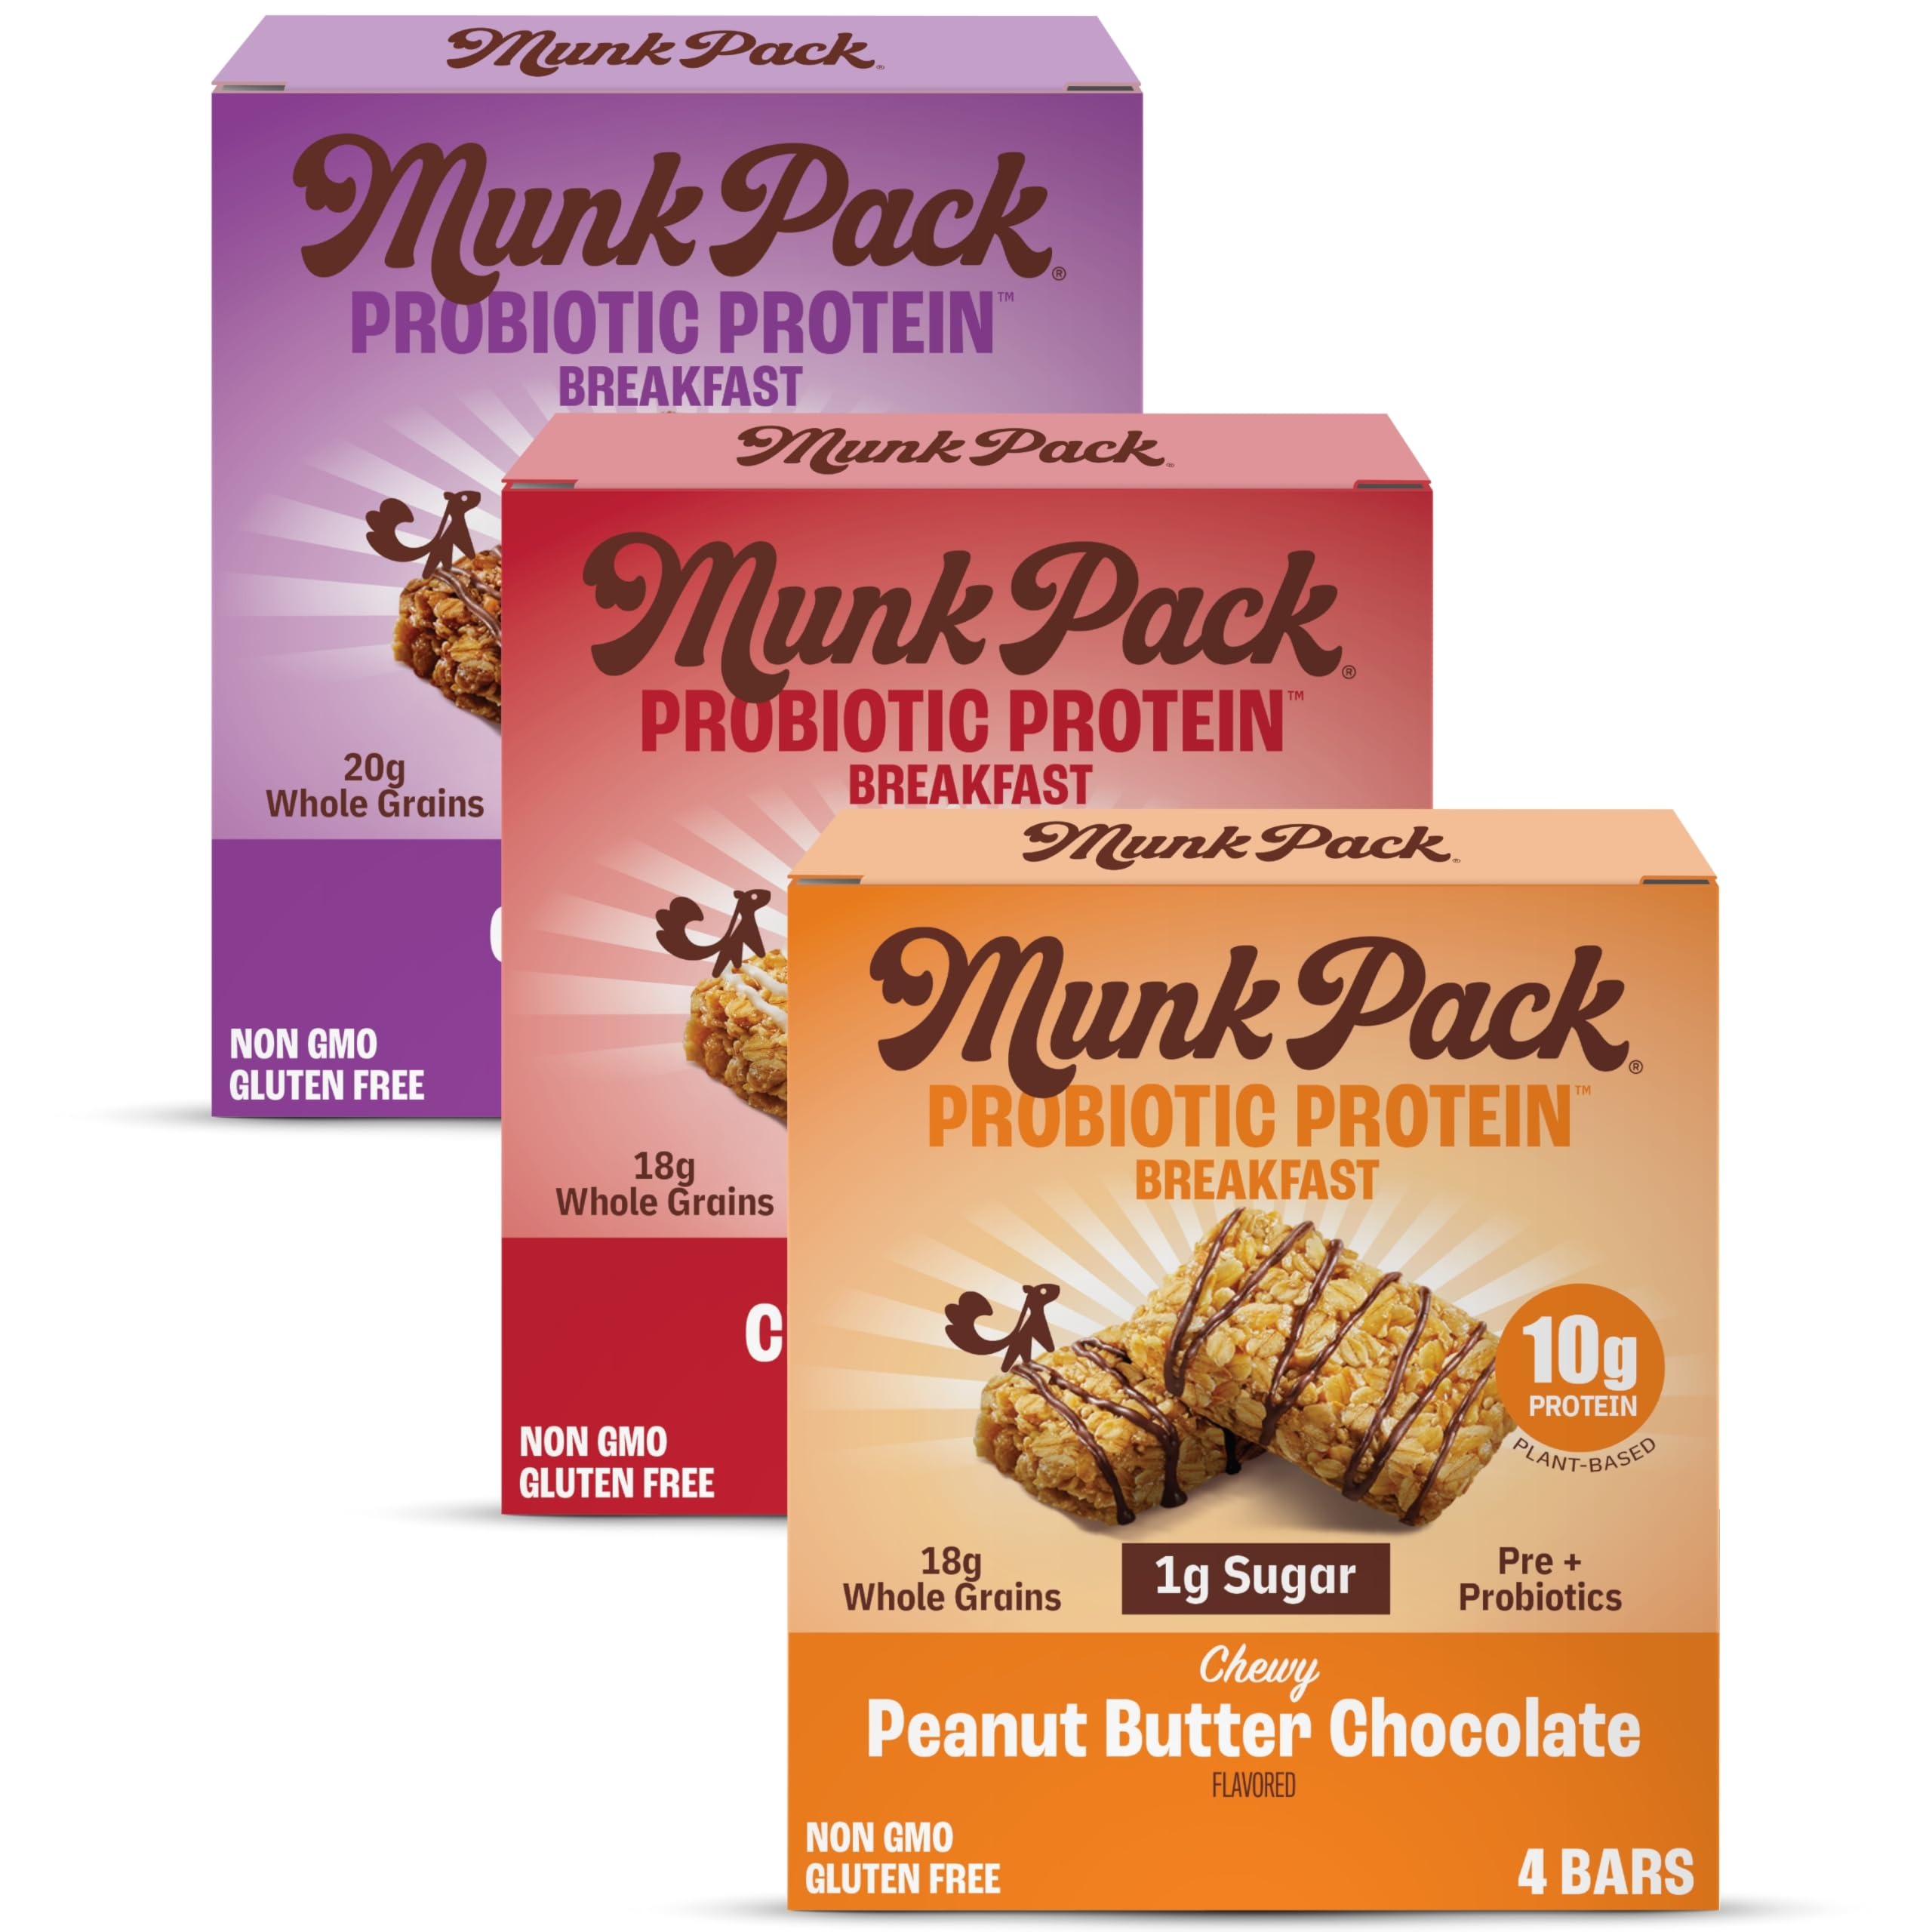
Item Name: Munk Pack Probiotic Protein Breakfast Bars - 10g Plant Protein, 1g Sugar, 6g Fiber – For Adults & Kids, Low Sugar Snack, Gluten-Free, Diabetic-Friendly, Non-GMO, Variety Pack- 12 Pack
Bullet Point 1: Nutritious & Delicious Start – Munk Pack Probiotic Breakfast Bars turn your morning routine into a tasty, satisfying, and nutritious experience.
Bullet Point 2: Low Sugar, Full Flavor – Enjoy delicious, guilt-free snacks with only 1g of sugar, proving you don’t have to sacrifice taste for health.
Bullet Point 3: Powered by Whole Grains – Packed with 20g of whole grains to keep you full longer and provide sustained energy throughout the day.
Bullet Point 4: Gluten-Free & Gut-Friendly – Made for sensitive stomachs and dietary needs, these gluten-free protein bars are easy to digest and enjoyable to eat.
Bullet Point 5: Kid-Approved Breakfast Fuel – Packed with fiber, protein, and essential nutrients, these delicious bars provide the energy kids need to stay focused and active all day.
Bullet Point 6: Diabetic-Friendly Snack – Crafted with low glycemic ingredients, these bars help support balanced blood sugar levels for a worry-free snack.
Bullet Point 7: Delicious Flavors for Everyone – With a variety of mouthwatering flavors, there’s a Munk Pack bar for every taste—whether you crave rich chocolate, nutty crunch, or sweet indulgence!
Bullet Point 8: Naturally Sweetened, No Guilt – Enjoy the sweetness you crave without the sugar spike, thanks to allulose and other clean ingredients.
Product Description: Introducing Munk Pack Breakfast Bars, where your morning meal meets innovation and health. These aren't just any breakfast bars; they're your breakfast essentials reimagined. Each bar is a testament to what healthy eating can be: packed with healthy snacks components like whole grains and seeds, ensuring you get a nutritious, satisfying start to your day. For those with dietary restrictions, our gluten-free snacks are a blessing, crafted without compromising on flavor or texture. Sweetened with Allulose Sugar, a revolutionary low-calorie sweetener, these bars offer a delightful taste without the typical sugar rush, making them the ultimate low sugar snacks. But we didn't stop there; we've included pre & probiotics to support your gut health, making these bars not just food, but a part of your health regimen. They're diabetic friendly too, with ingredients chosen to support stable blood sugar levels. Whether you're rushing out the door or need a wholesome snack mid-morning, Munk Pack Breakfast Bars are your go-to choice for a whole grain boost that's both convenient and conscientious.
Value: 12.0
Unit: Count

Price: 25.99